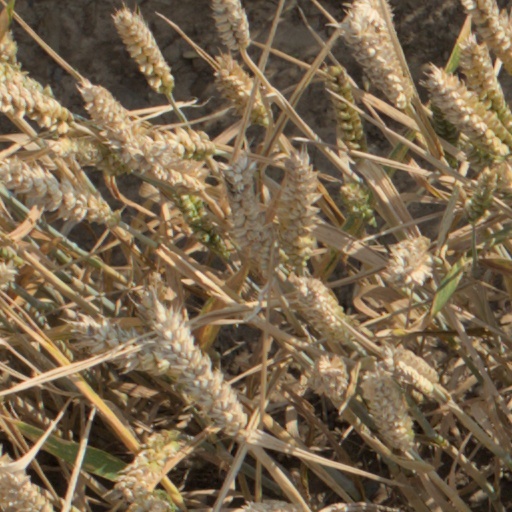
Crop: wheat